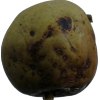
Label: pear